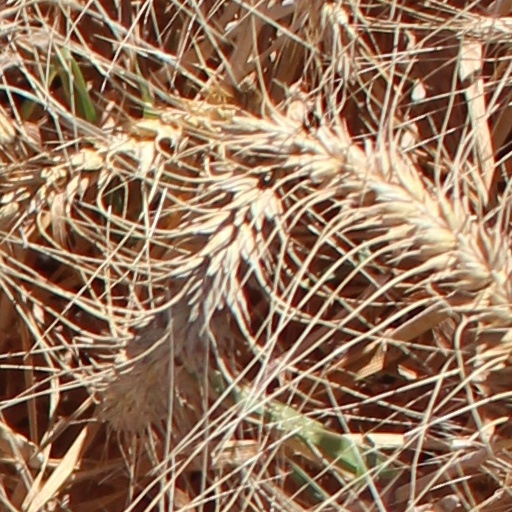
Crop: wheat